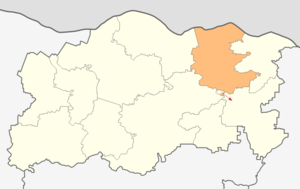
Nikopol est une obchtina de l'oblast de Pleven en Bulgarie.